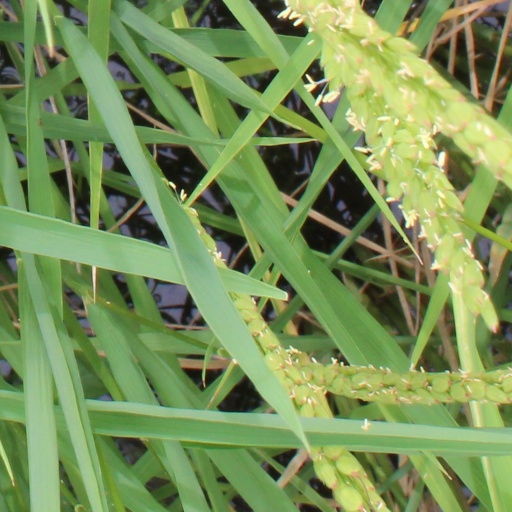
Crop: rice